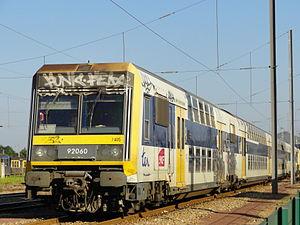
Le TER Nord-Pas-de-Calais était le réseau de transport express régional de la région Nord-Pas-de-Calais. Avec 1 430 kilomètres de lignes, soit 115 m de lignes par km², il s'agissait du réseau le plus dense après celui d'Île-de-France.